Sainte-Croix de Quimperlé Abbey

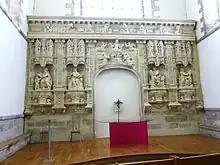
The stone altarpiece.

After the church collapsed in 1862, much of the furniture had to be replaced, including the high altar. The new set is said to have been donated by Empress Eugénie around 1865. Neo-Romanesque in style, it is inspired by the church's decoration, particularly the capitals. Made of white, black, green, and red veined marble, it is surrounded on all sides by three steps and topped by a tabernacle. The whole is over 3 m wide and 1.5 m high. For this altar, the goldsmith Placide Poussielgue-Rusand created a cross and two candlesticks in gilded metal and cloisonné compacted oxide layer glaze, which are mounted on supports on either side of the altar. The ensemble was listed as a historic monument on June 27, 1996.